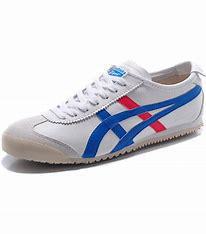
Brand: Asics
Model: Onitsuka Tiger Mexico 66